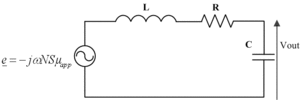
Représentation électrique d'un capteur magnétique de type fluxmètre.
Le fluxmètre est un capteur qui mesure le flux du champ magnétique d'induction. On peut le voir comme un galvanomètre sans couple de rappel utilisé pour la mesure d'un champ magnétique. L'antenne cadre est un type particulier de fluxmètre qui est notamment utilisé comme antenne de réception ou d'émission dans la gamme de fréquence de quelques dizaines de kHz à plusieurs GHz. Le fluxmètre associé à une électronique de conditionnement constitue un magnétomètre alternatif.